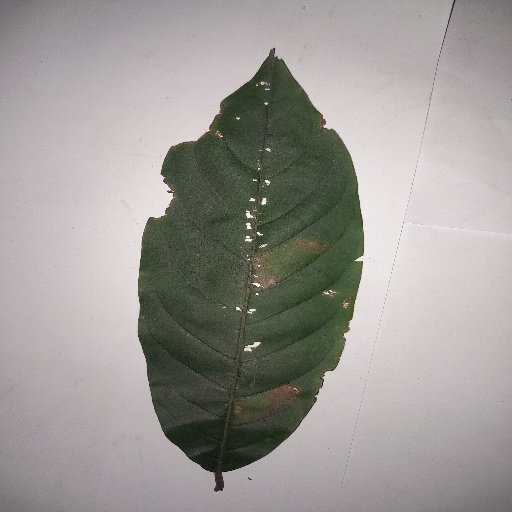
Species: HariTaki
Leaf condition: Bacterial Spot